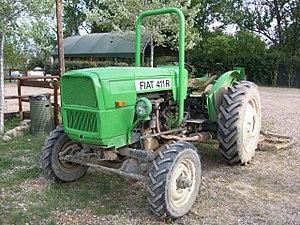
Le Fiat 411 R est un tracteur agricole à roues produit par le constructeur italien Fiat Trattori de 1958 à 1963.